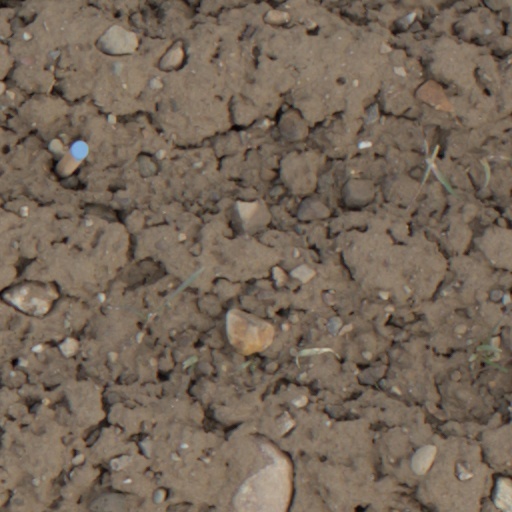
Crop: wheat